The Mother of Invention

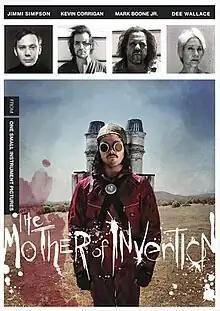
Theatrical release poster

The Mother of Invention is a 2009 American mockumentary-style comedy film directed by Joseph M. Petrick and Andrew Bowser, with screenplay by Petrick. The film stars Jimmi Simpson, Kevin Corrigan, Mark Boone Junior, Dee Wallace, Craig Anton, Ruby Wendell, F. Jason Whitaker and Chris Hardwick. It features cameos by Dave Allen, Chris Franjola, Keir O'Donnell, Martha Madison and Ron Lynch. The film premiered at the 2009 Sci-Fi-London film festival internationally and the Hollywood Film Festival domestically. The original score was composed and performed by Jim Hanft and the credits feature an original song by the band Copeland.